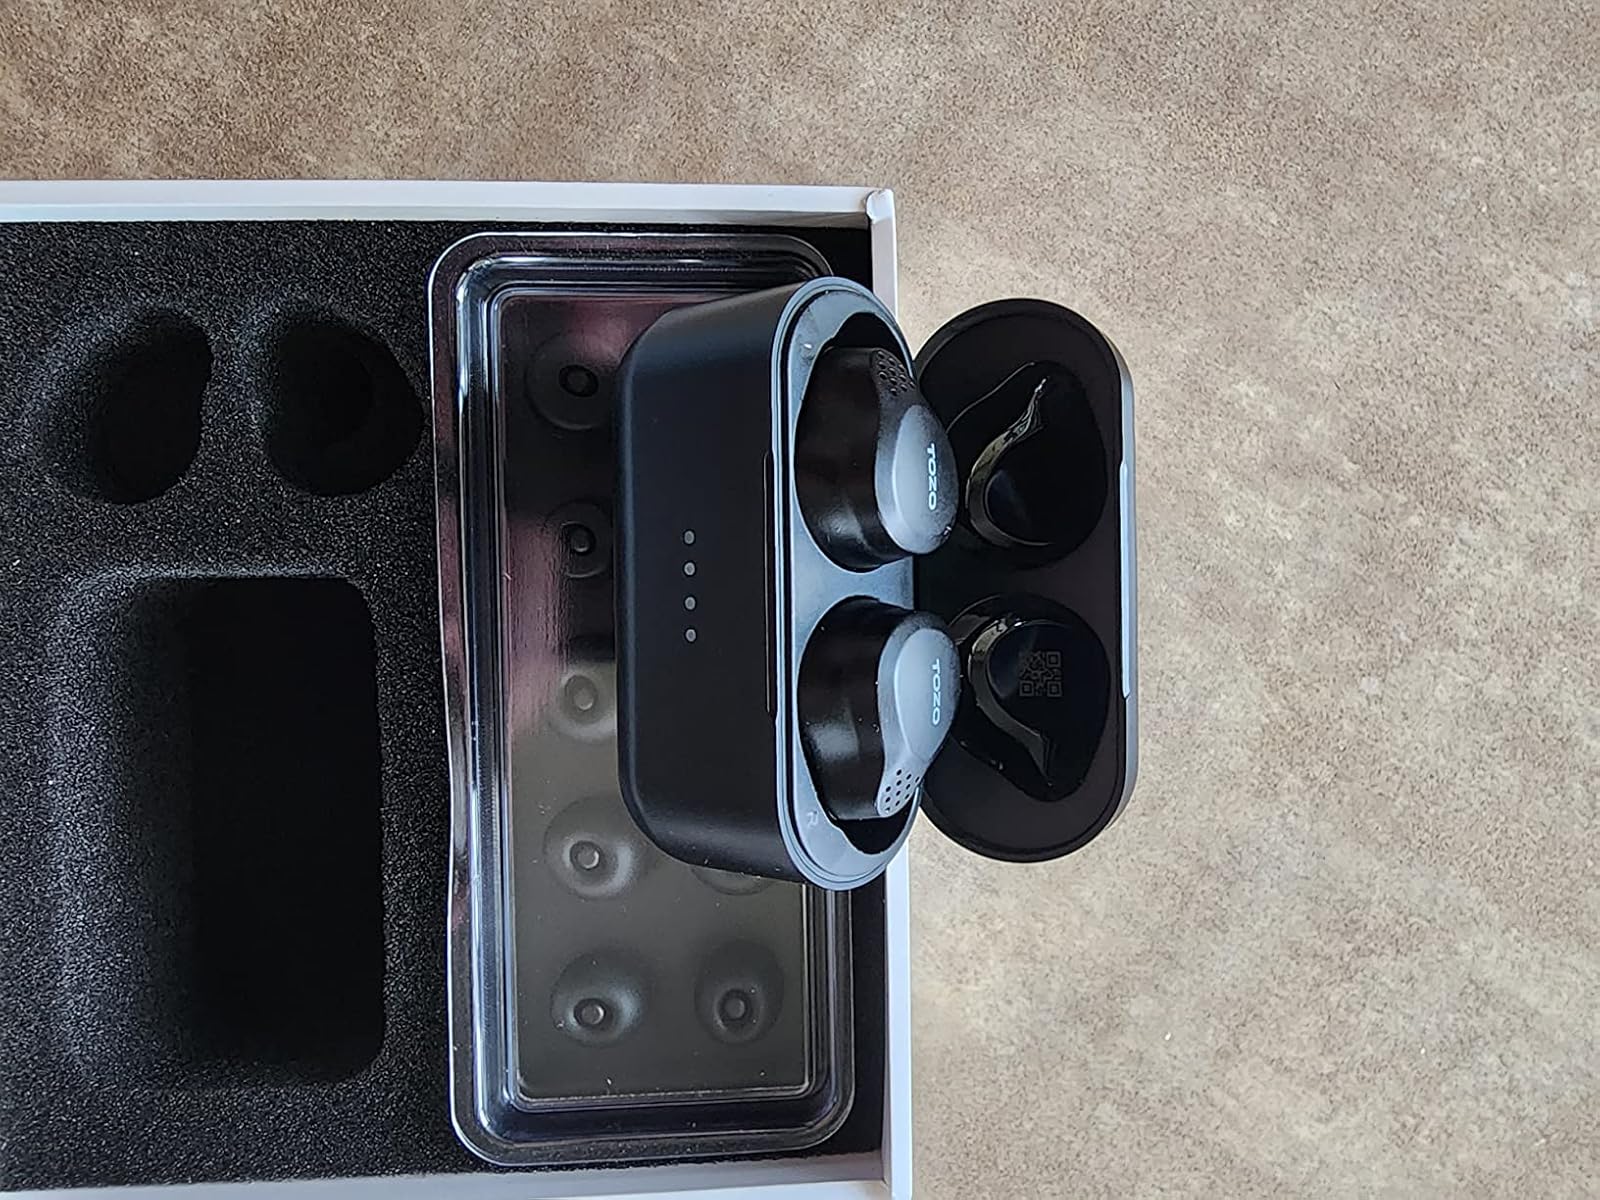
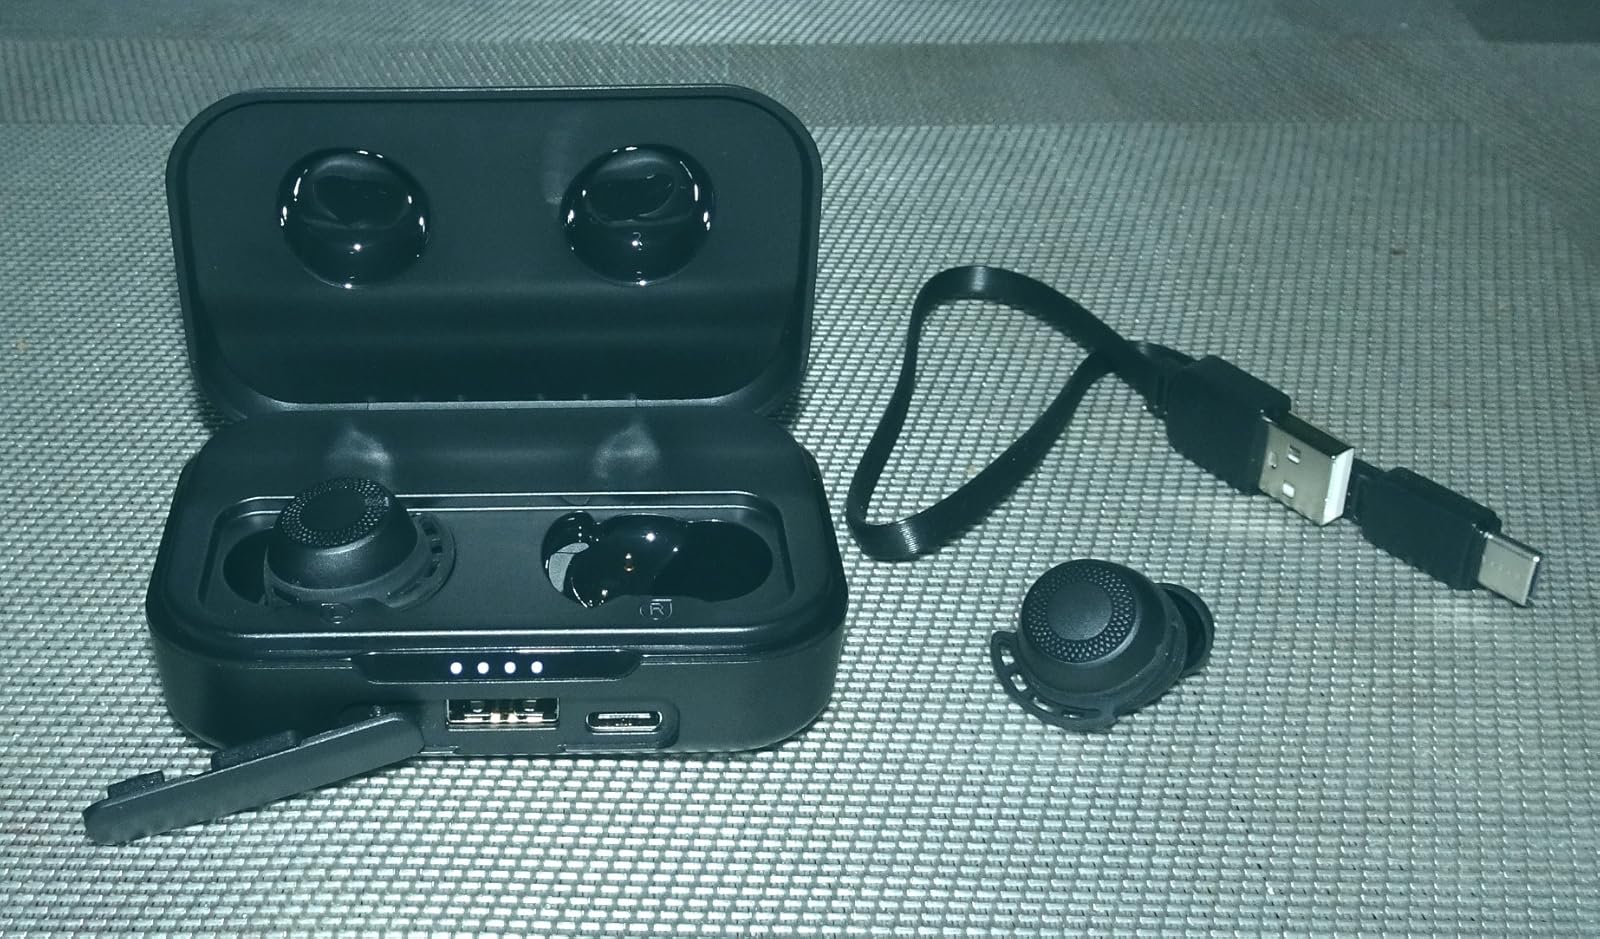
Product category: earbuds
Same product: no